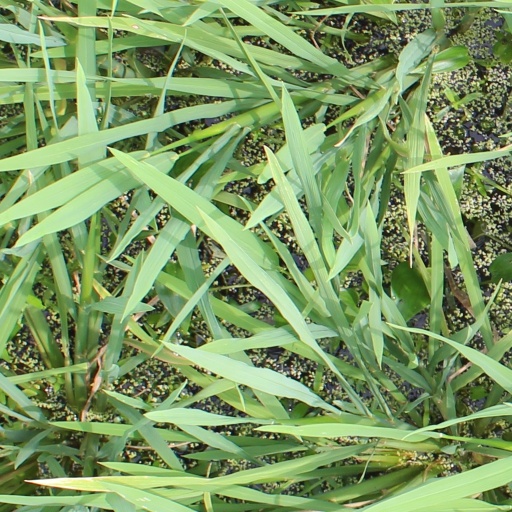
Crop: rice